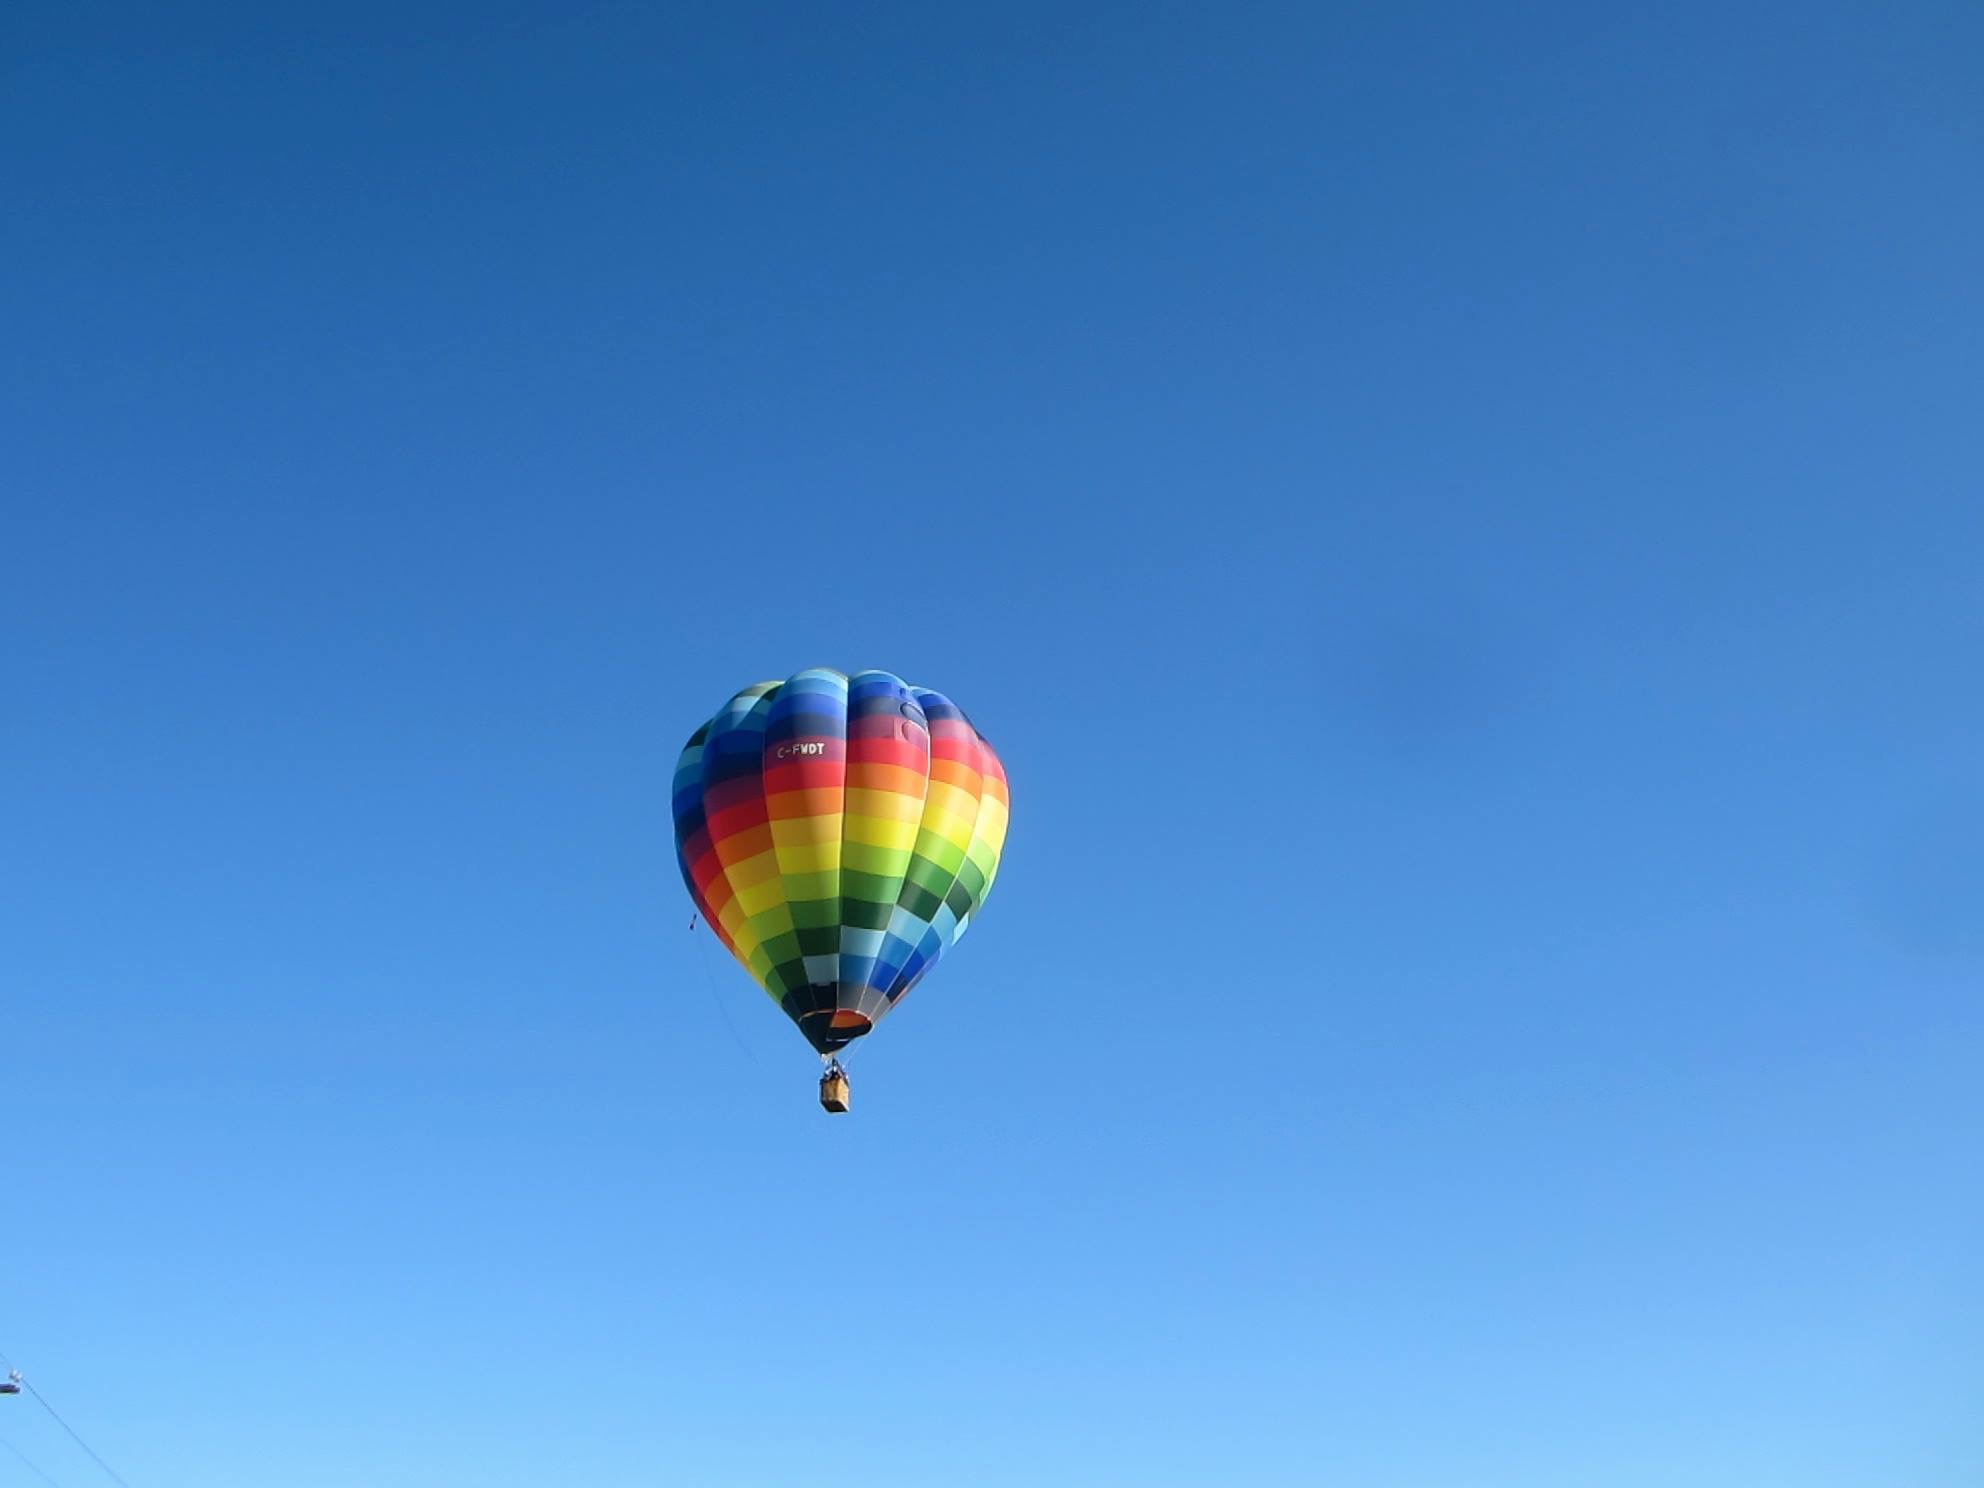
sky, air, round, balloon, hot air balloon, adventure, wind, flying, travel, aircraft, recreation, pattern, high, vehicle, colourful, colorful, leisure, toy, blue sky, outdoors, fun, daylight, bright, hot air ballooning, atmosphere of earth